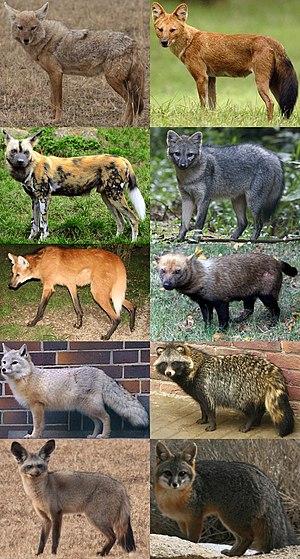
Lycaon, cynhyène Italiano: Licaone Lietuvių: Afrikos hieninis šuo
Les Canidés forment une famille basale des mammifères caniformes appartenant à l'ordre des Carnivora. Ce sont des mammifères carnassiers aux canines développées et aux molaires nombreuses, dont les griffes ne sont pas rétractiles, comme les loups, les chiens, les chacals ou les renards.
Les Caninés sont la dernière sous-famille des canidés à comporter des individus en vie.